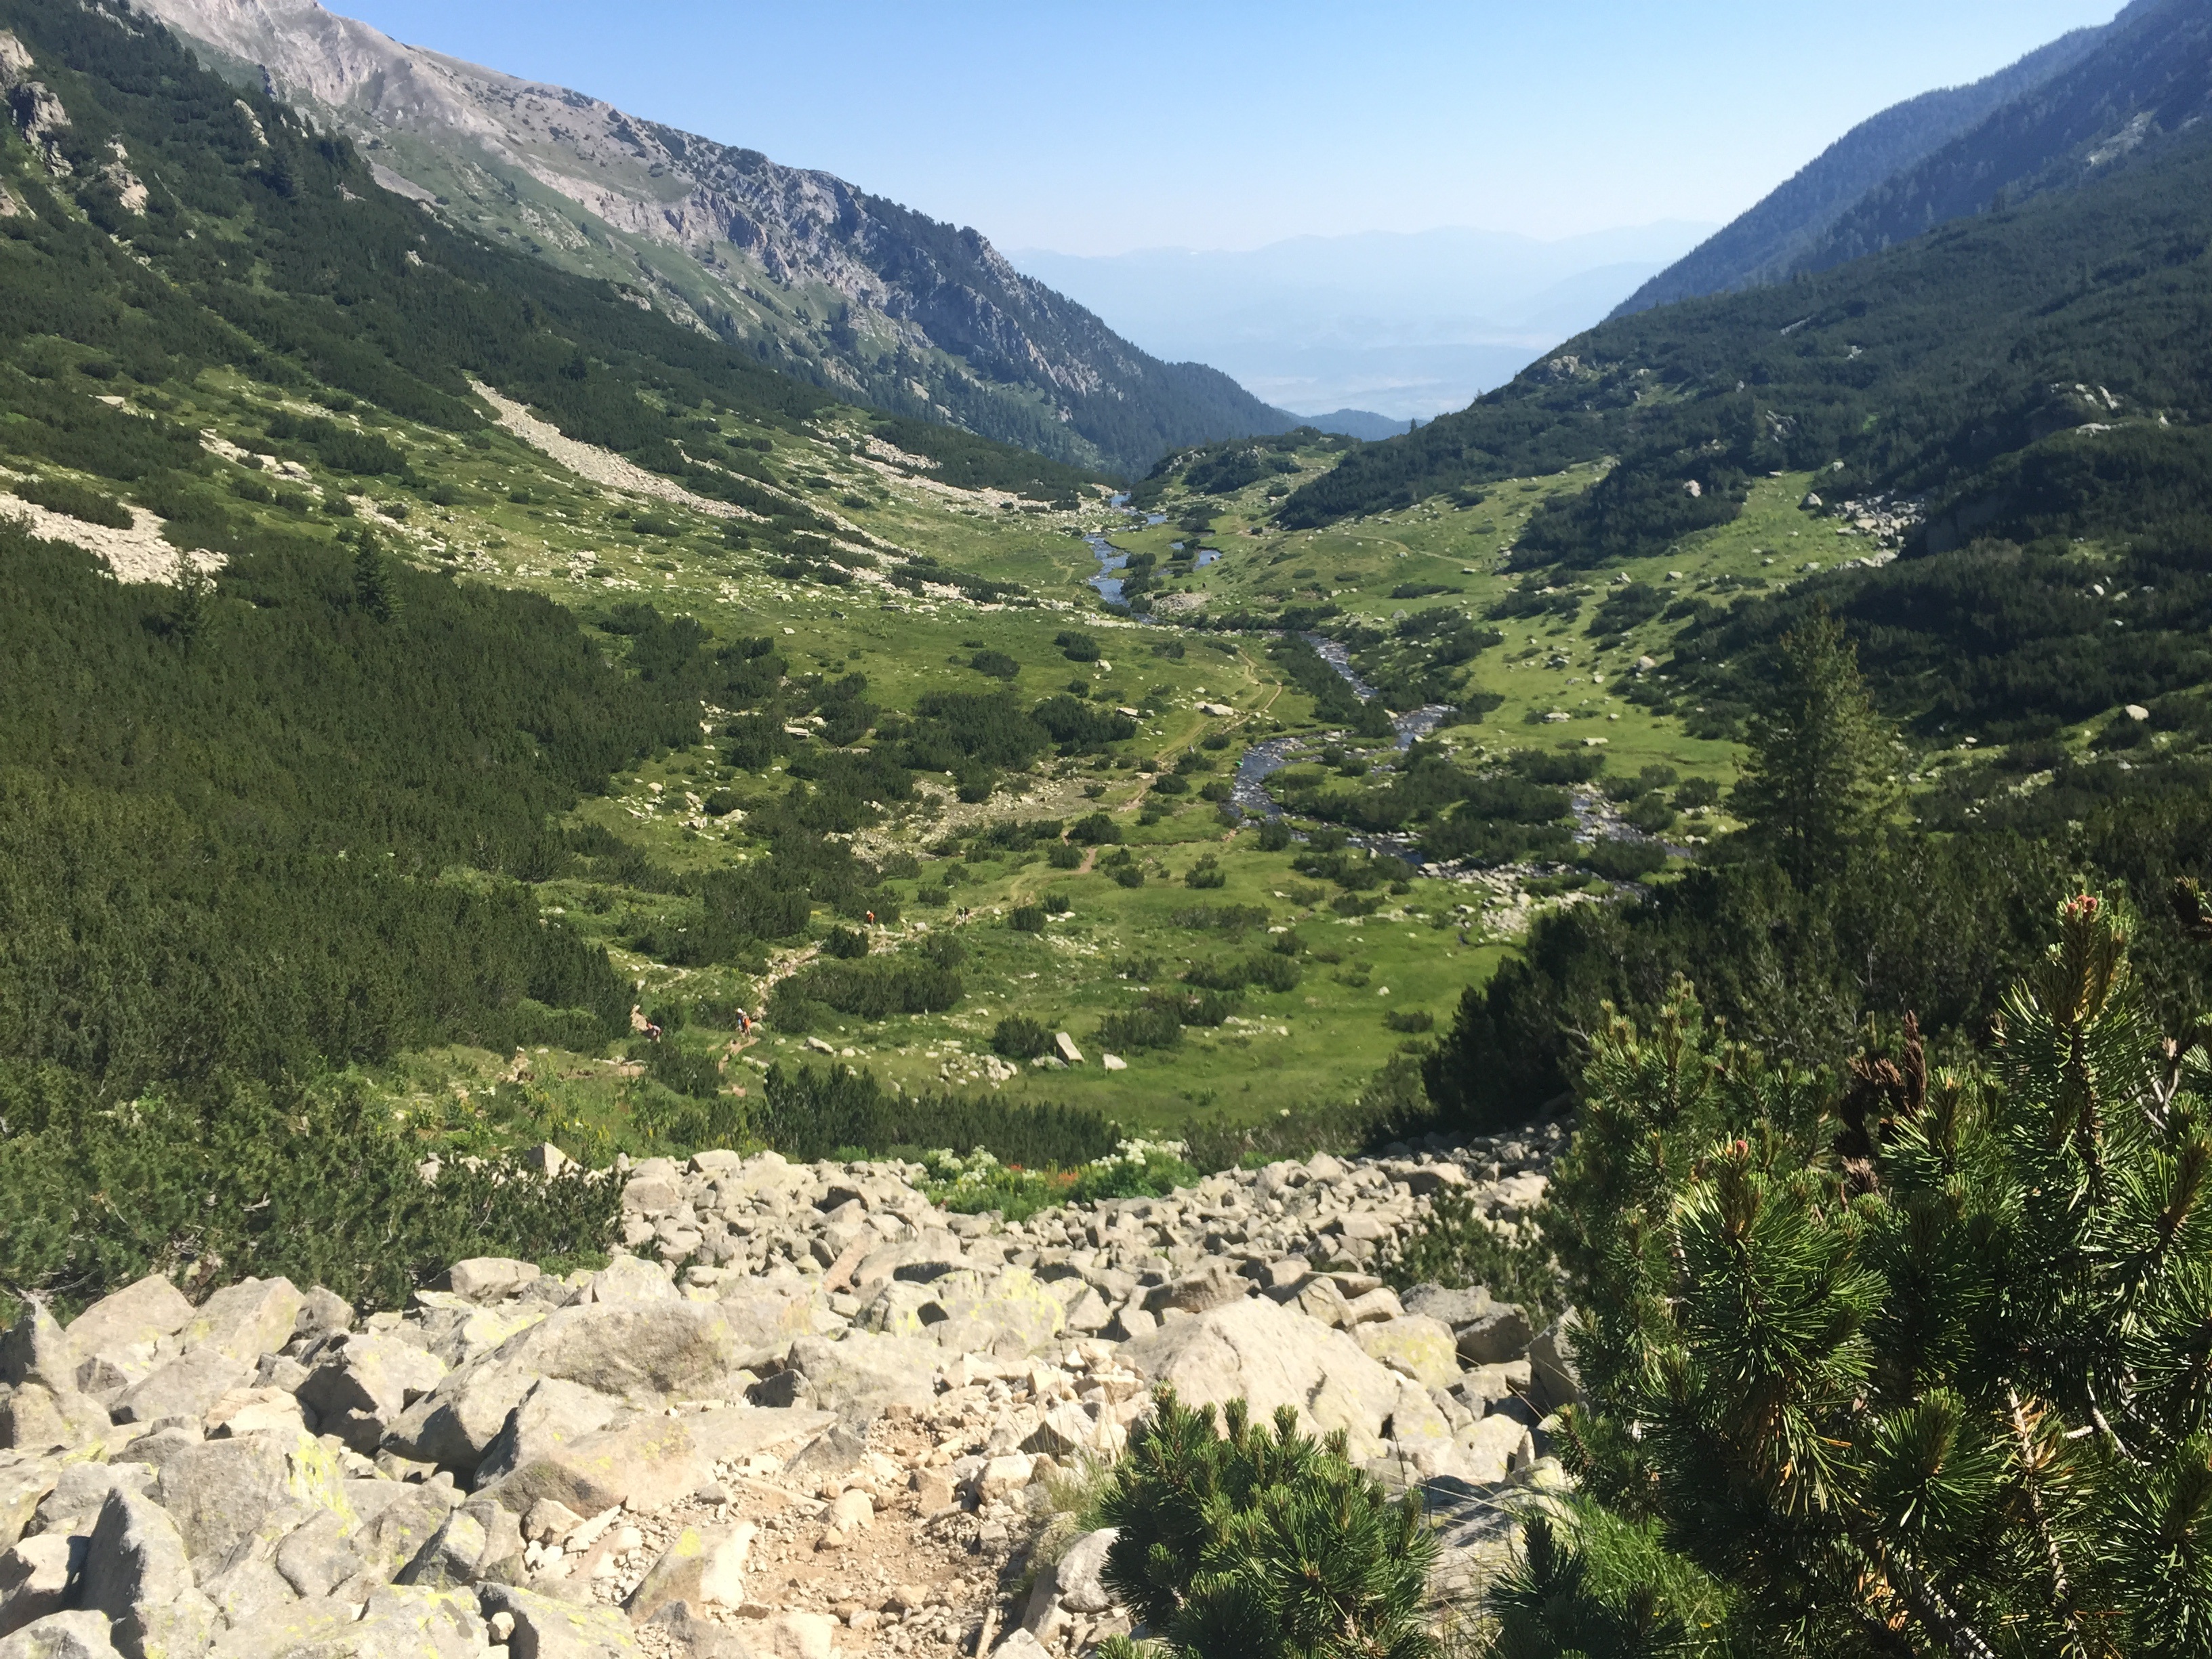
landscape, nature, wilderness, walking, mountain, sky, hiking, trail, adventure, view, valley, mountain range, hiker, freedom, ridge, mountain landscape, outdoors, geology, backpacking, ravine, plateau, wadi, landform, beautiful landscape, mountain pass, outdoor activities, climbing mountain, geographical feature, mountainous landforms